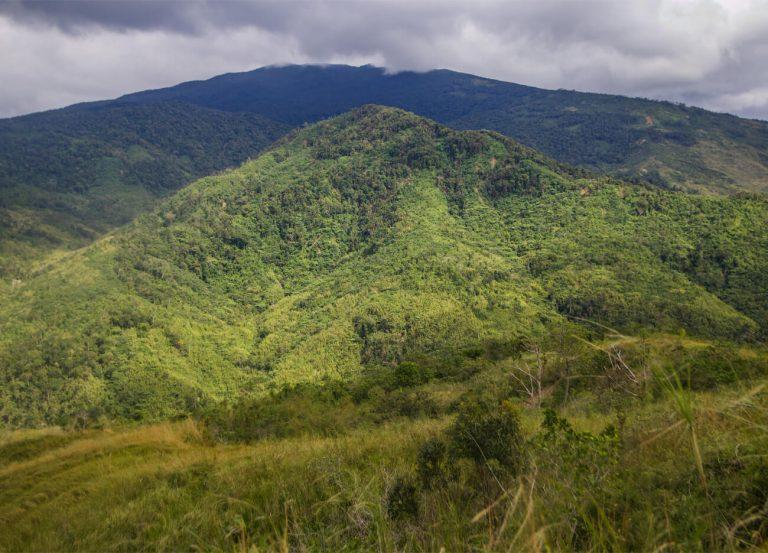
Makopo yenye mbegu za kilimo yenye rangi ya grei, maandishi ya njano na nyeupe; na picha ya mimea ya kijani ikiwa imechorwa juu ya makopo hayo matatu yaliyohifadhiwa kwenye chumba.